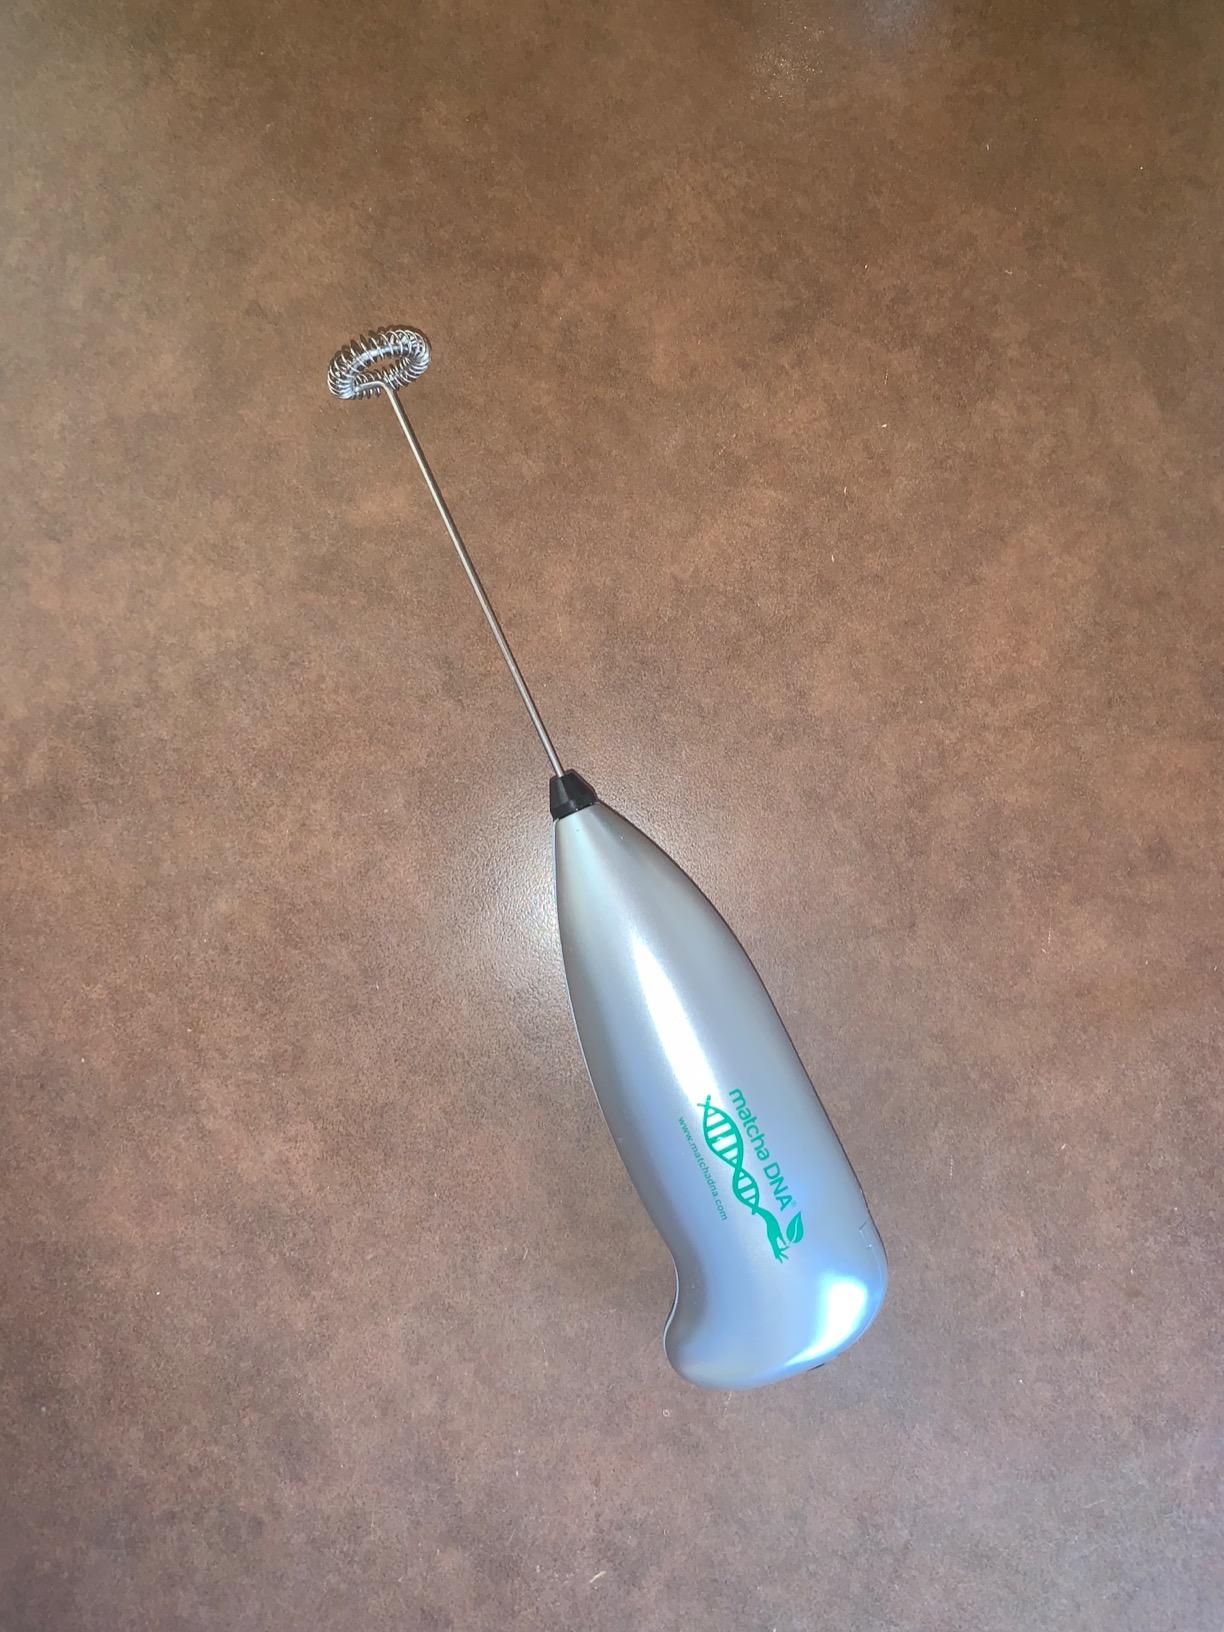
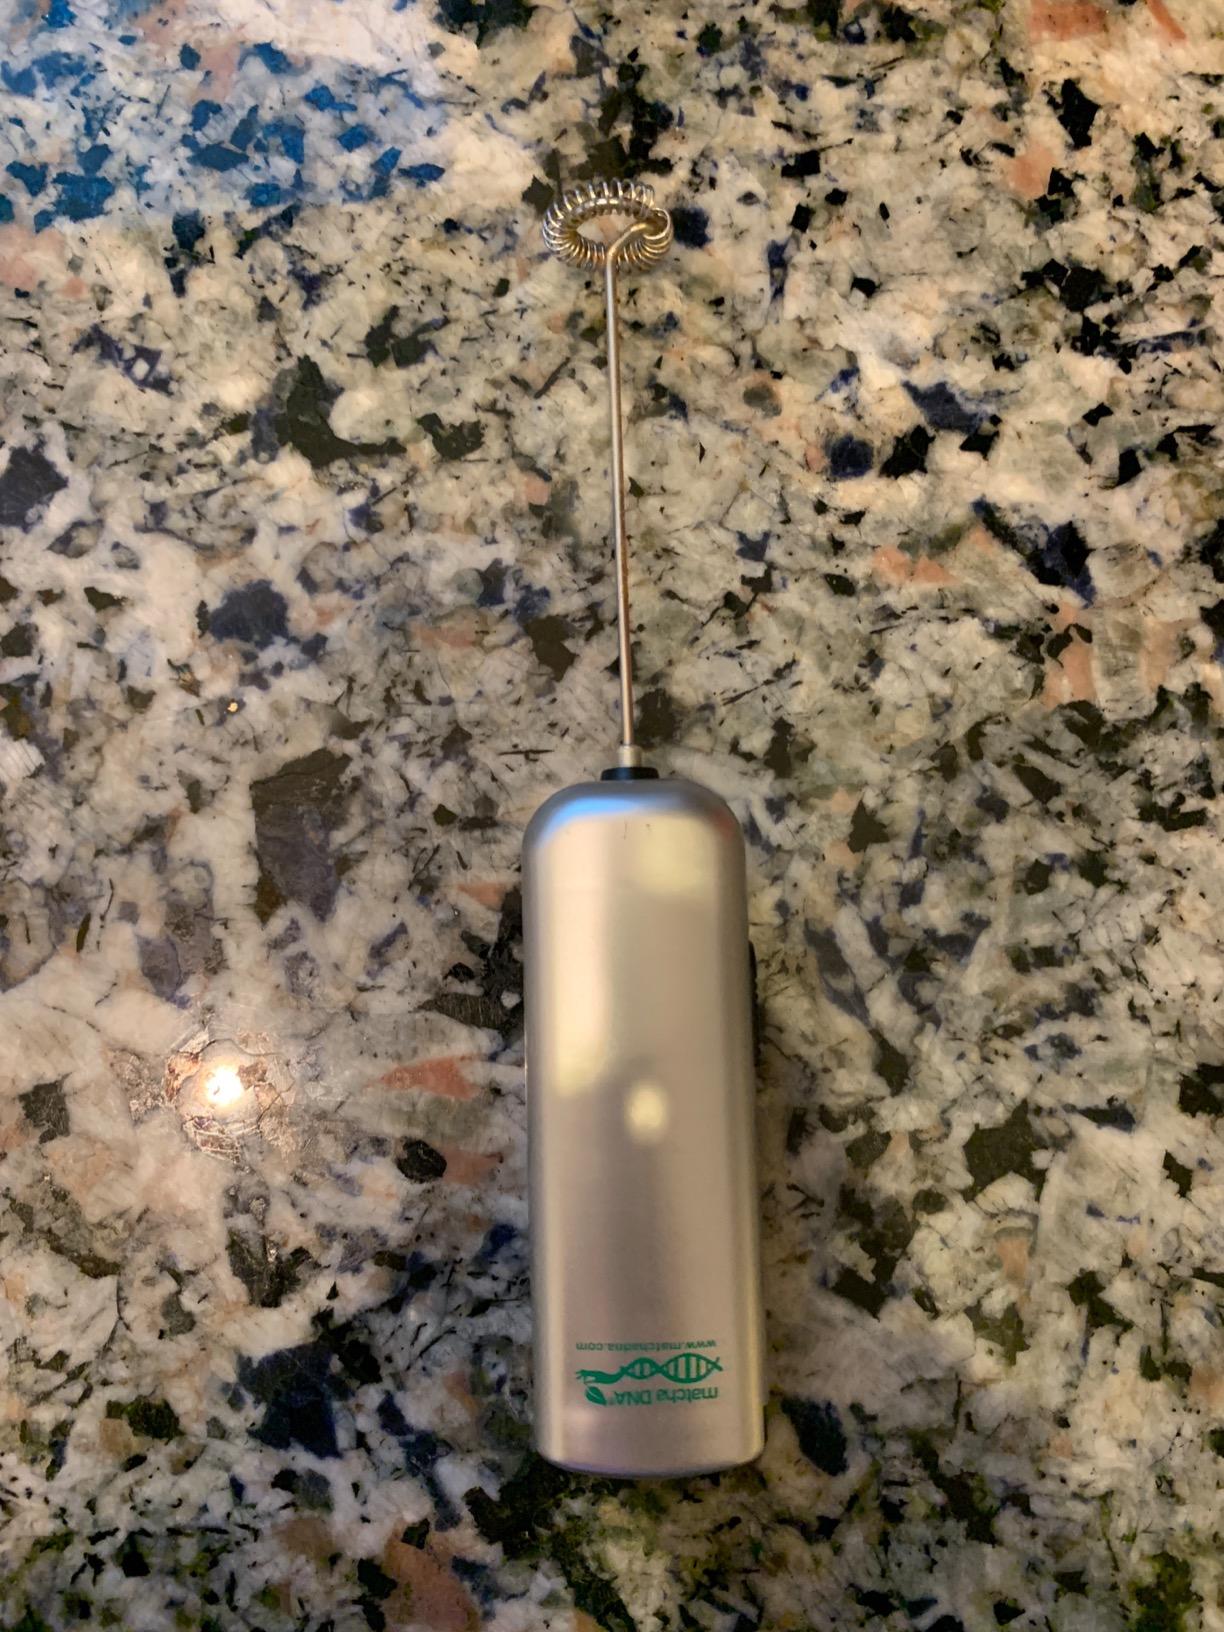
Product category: items_mixer
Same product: no